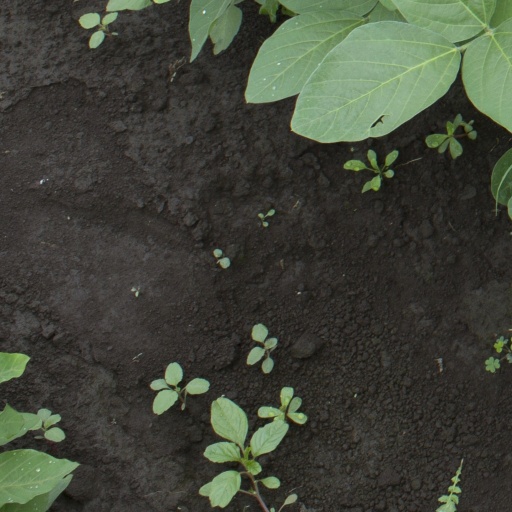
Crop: soybean